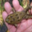
Label: frog